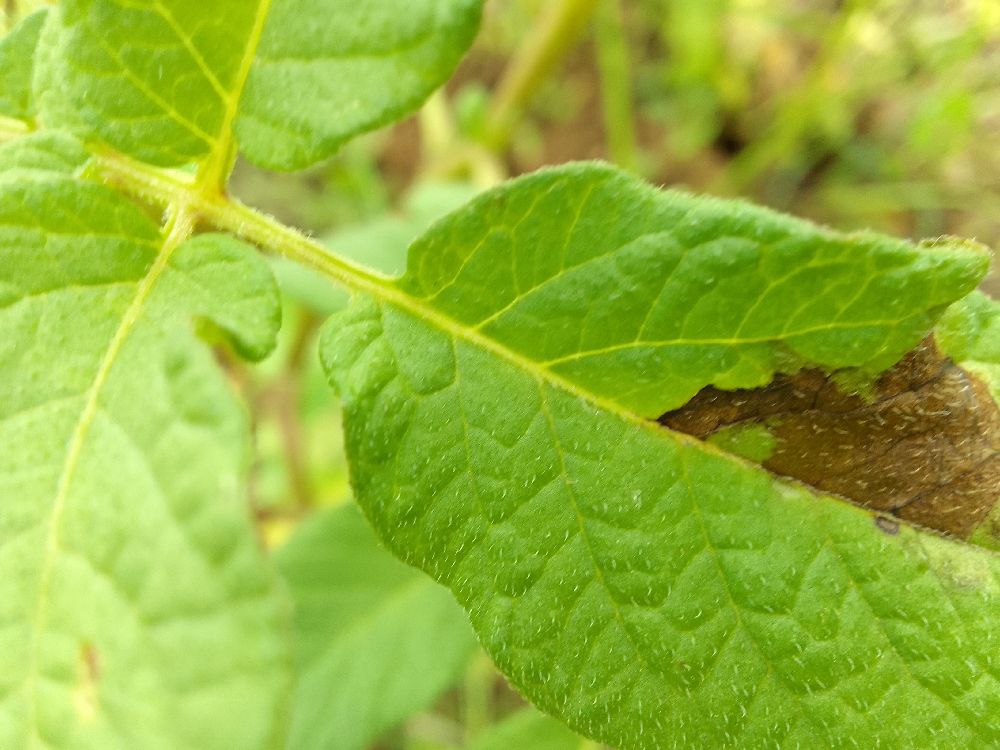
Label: Late blight